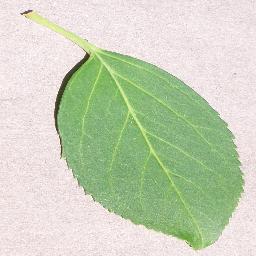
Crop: cherry
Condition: (including_sour)_healthy